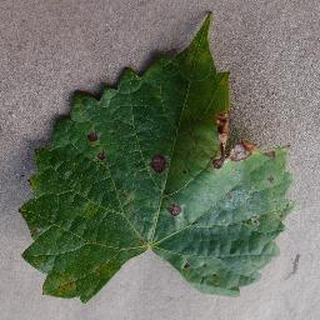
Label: grape_black_rot